Leonid Gubanov (poet)

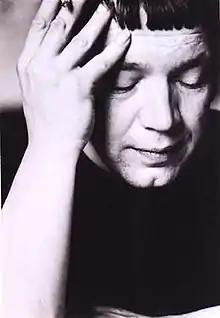

Leonid Georgyevich Gubanov (20 July 1946 – 8 September 1983) was a Soviet poet, creator of the unofficial literary circle SMOG.